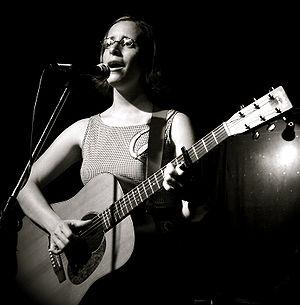
Laura Veirs est une auteur-compositeur-interprète américaine.